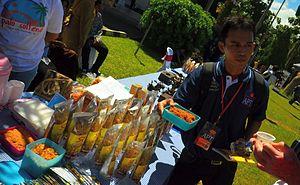
Le rousong 肉松 ou